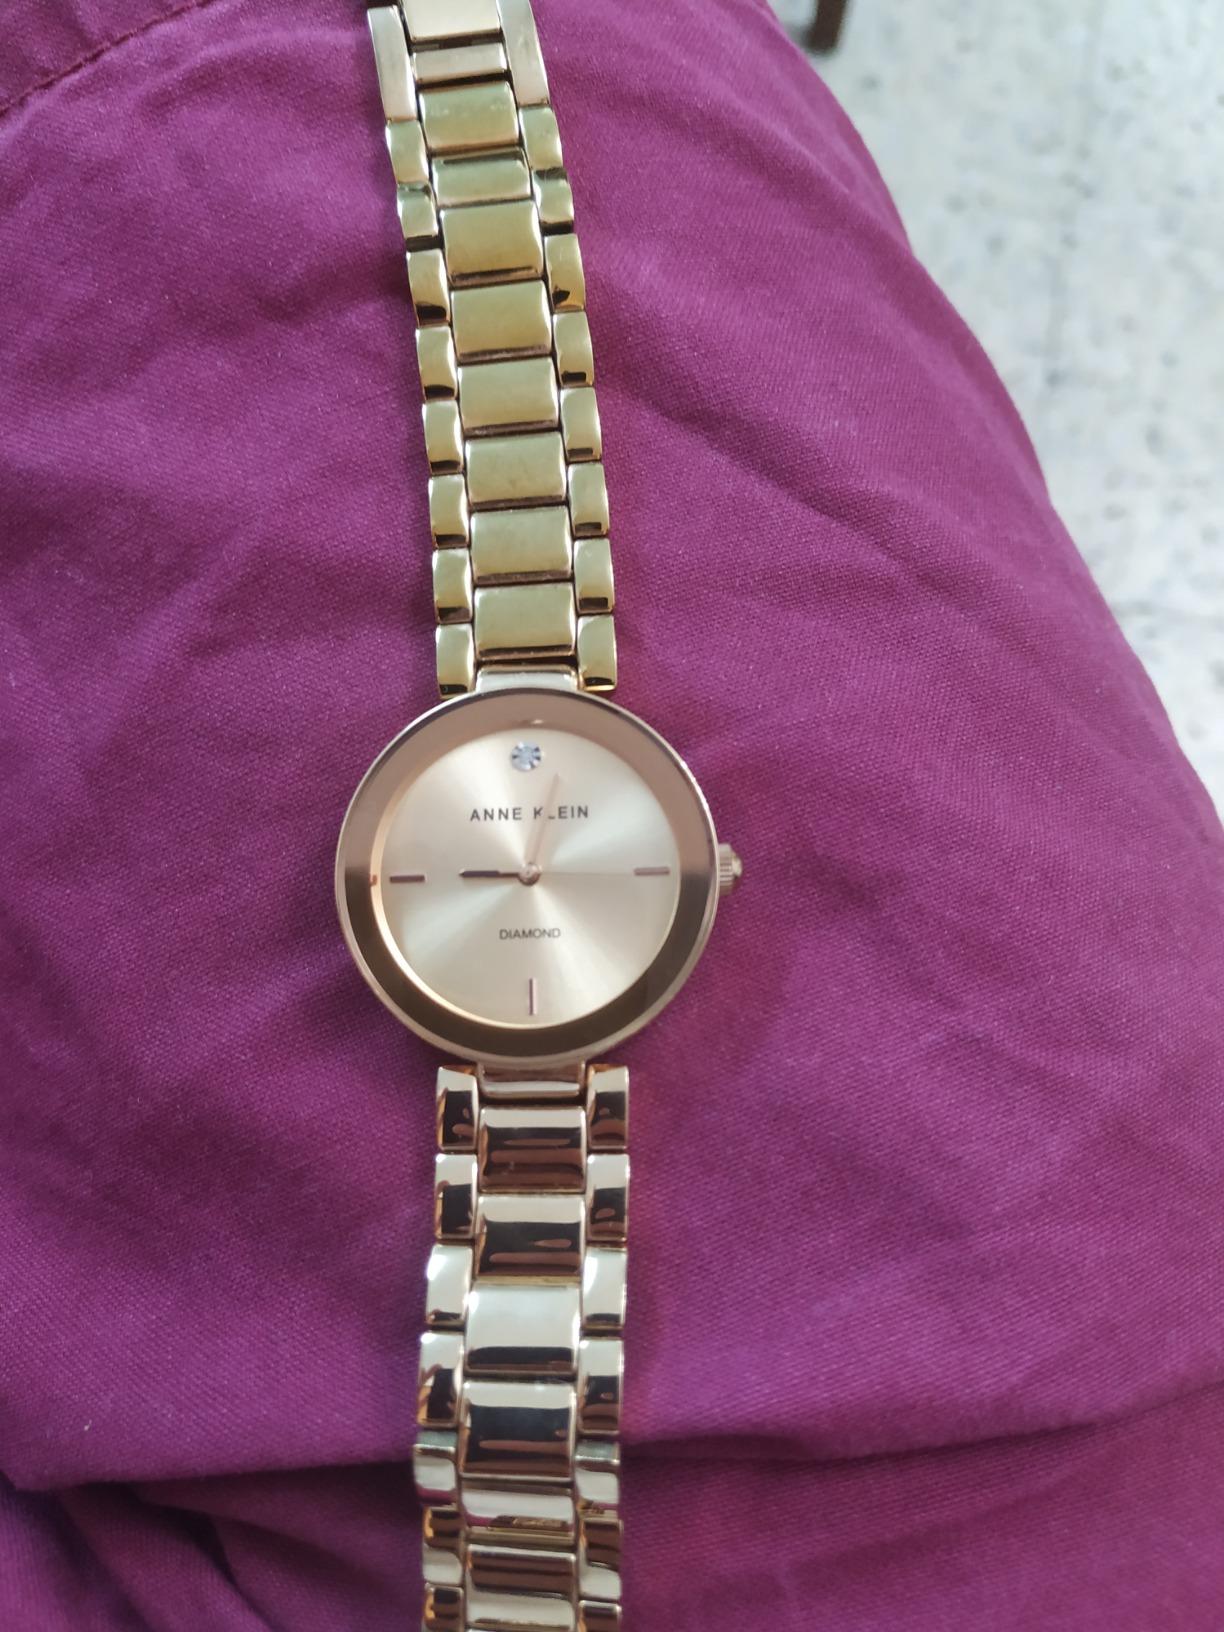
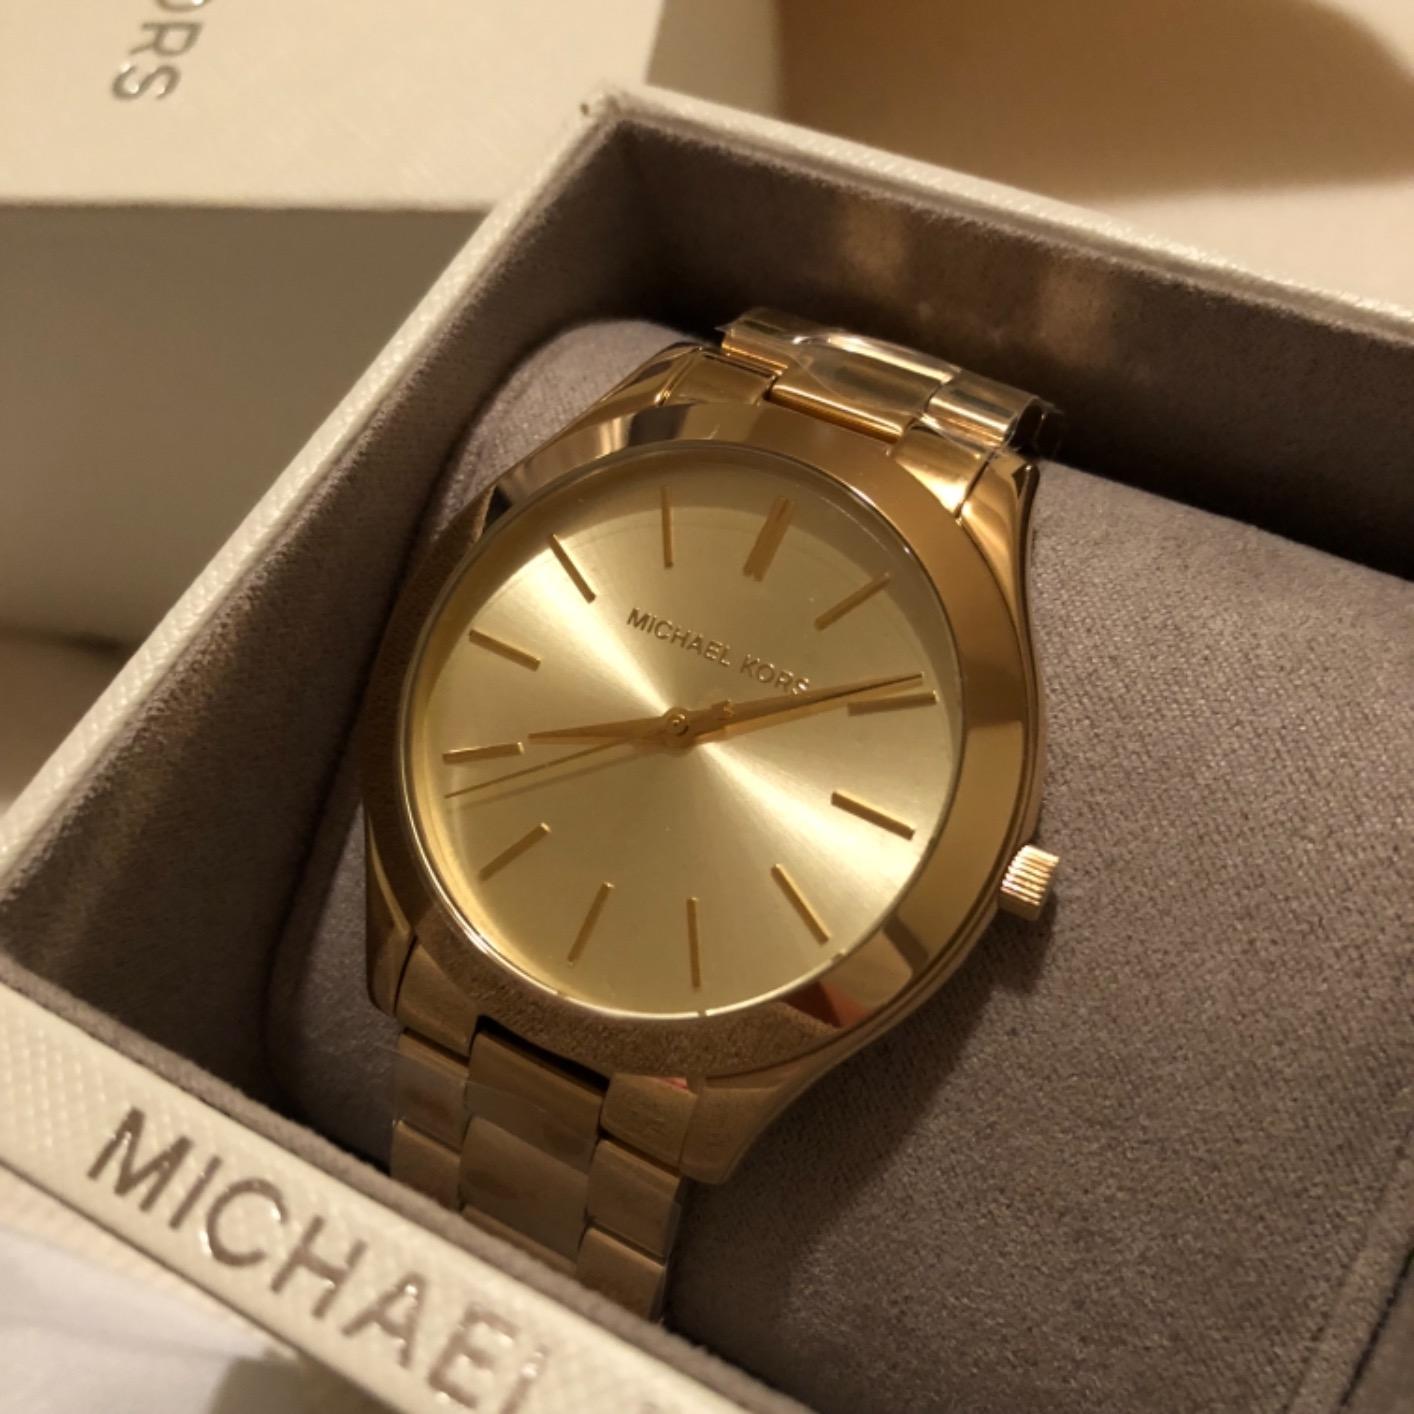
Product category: accessories_watch
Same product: no